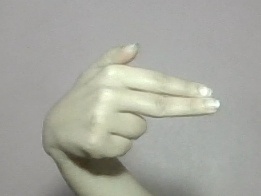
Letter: ghain